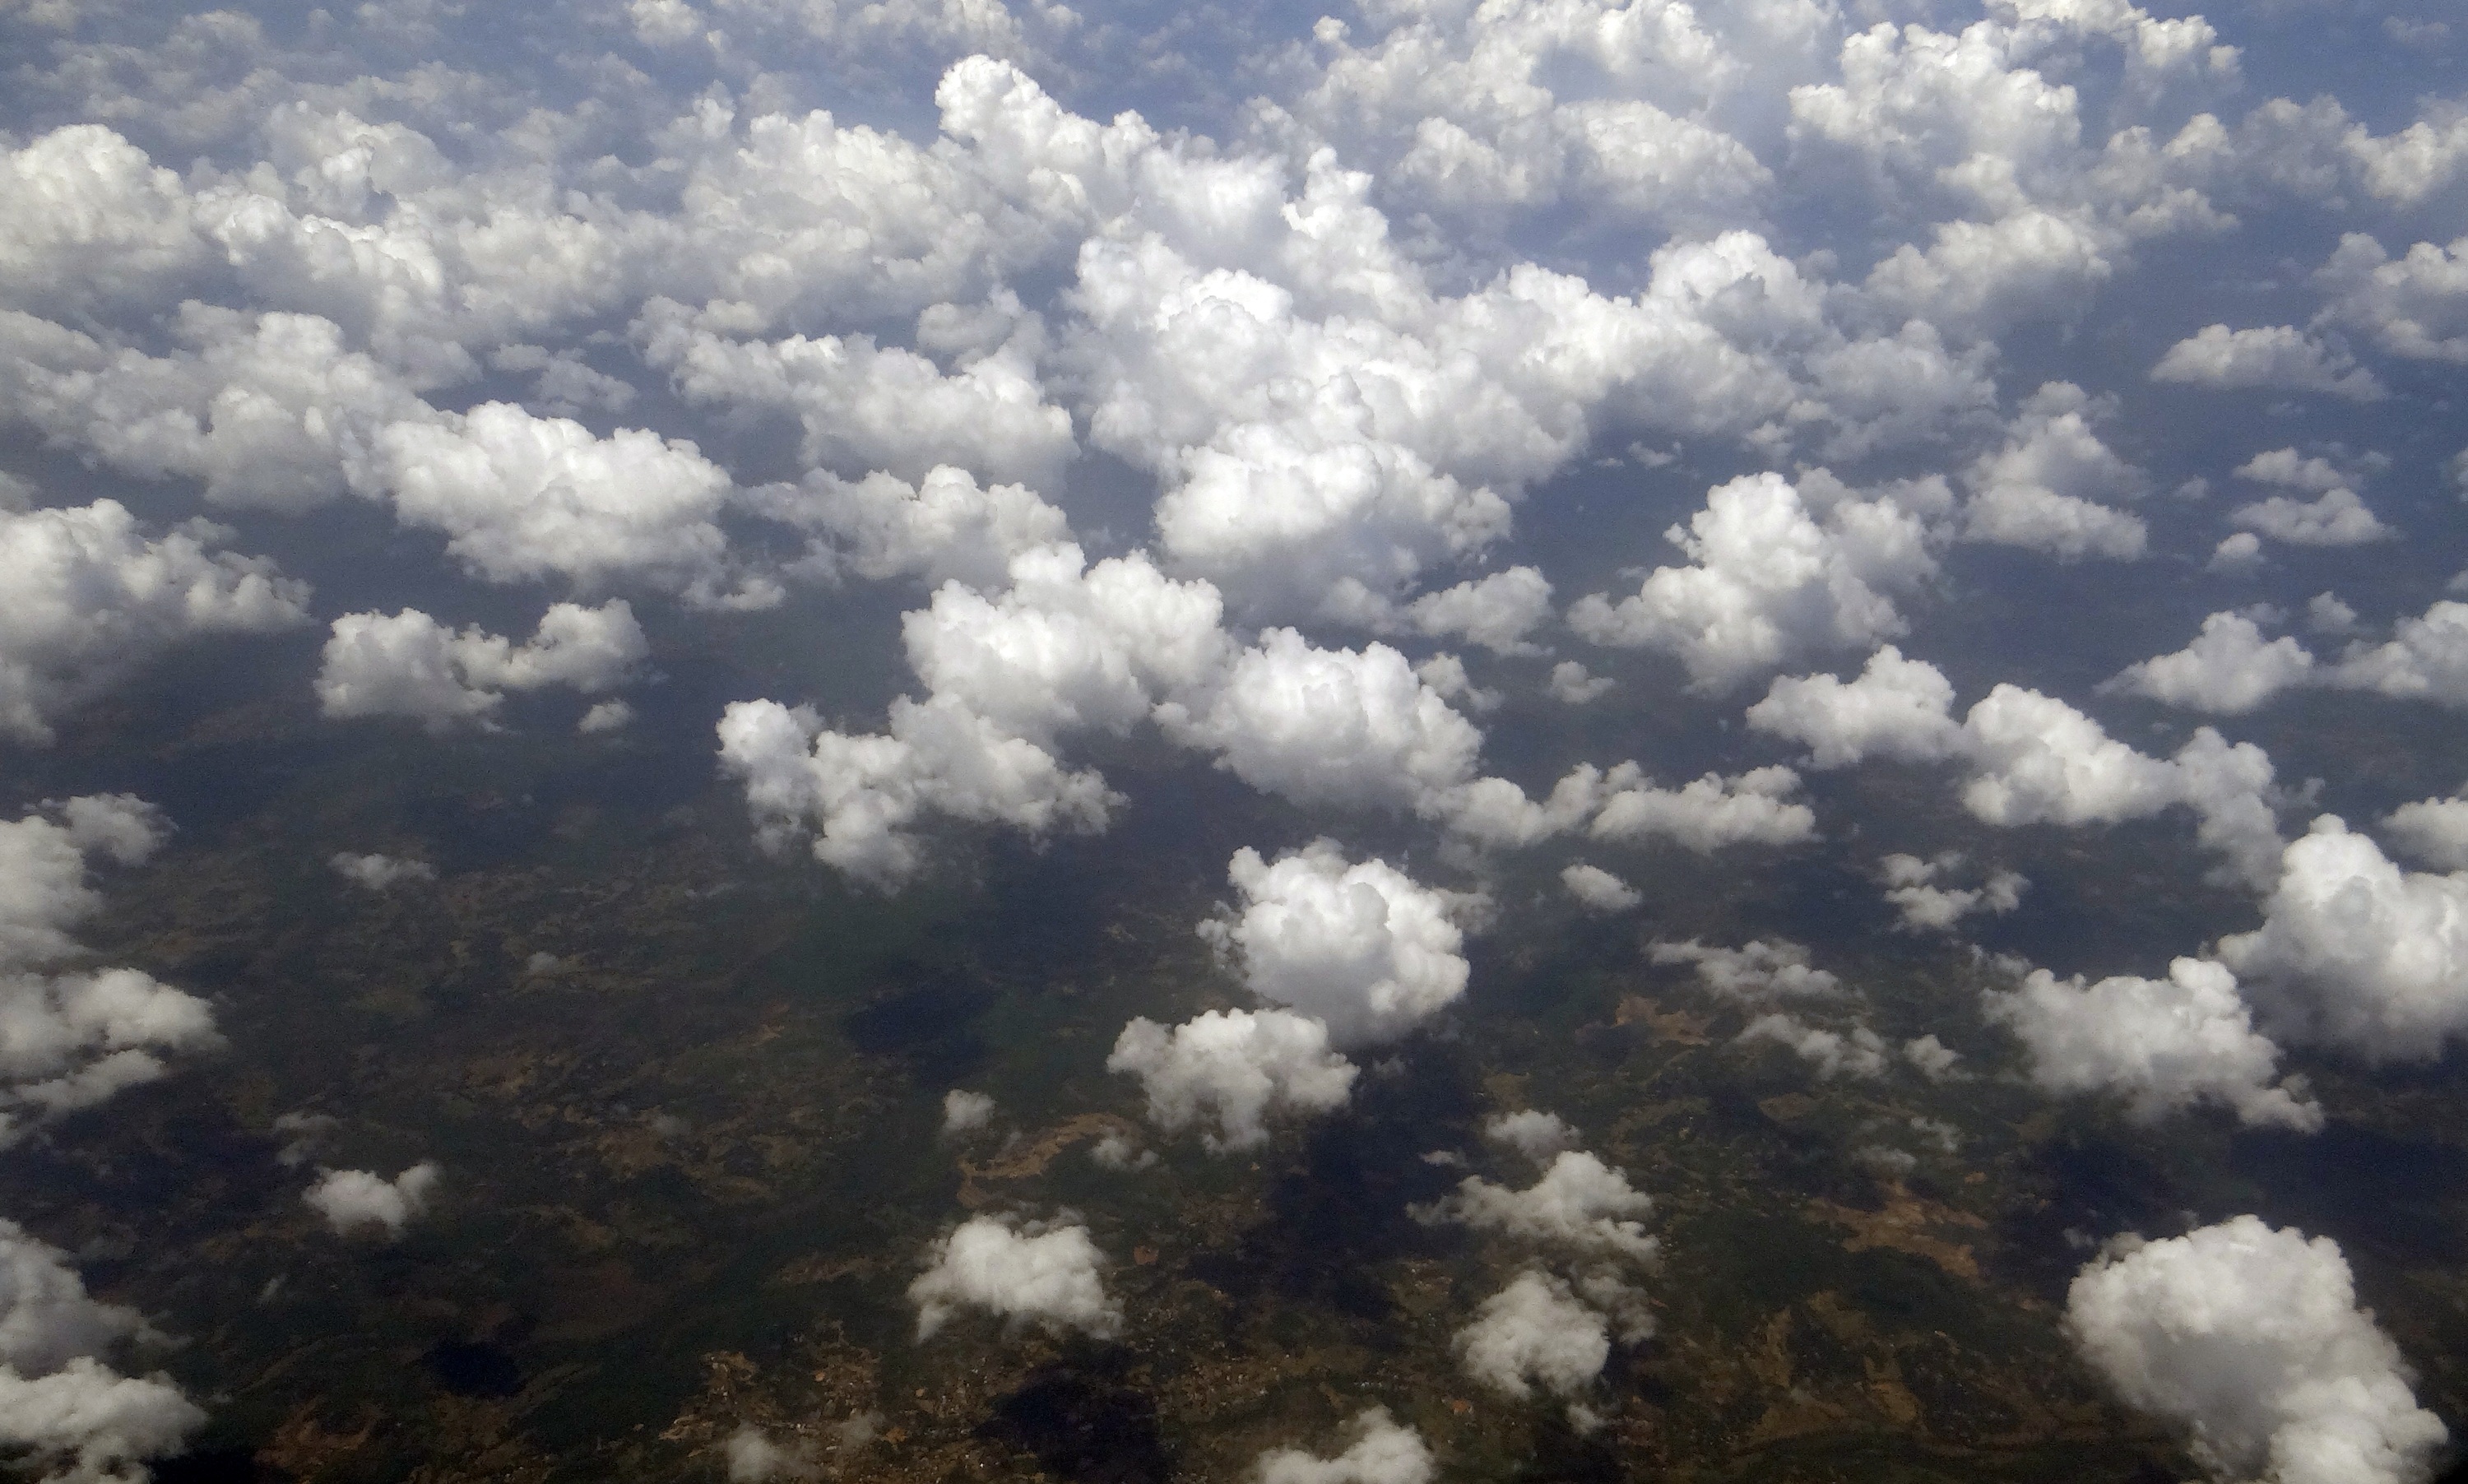
cloud, sky, sunlight, atmosphere, cumulus, aerial view, plain, clouds, stratocumulus, india, meteorological phenomenon, atmosphere of earth